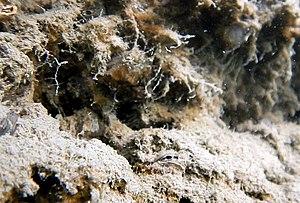
Pseudofèces de moule zébrée, photographiée dans la Moyenne Deûle (Nord de la France).
Les pseudofèces sont une forme d'excrétat et d'égestat, uniquement produite par certains annélides et mollusques filtreurs.